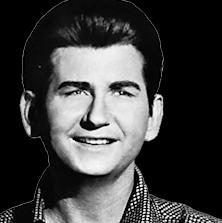
Age: 30